Dominican University (Illinois)

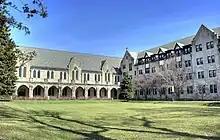
View of the Dominican University quad

Dominican University is located on a wooded campus in suburban River Forest, just 10 miles (16 km) from downtown Chicago. Other campus features include a language learning center, a computer technology center, an art gallery, a chapel, a student center, the Lund Auditorium, the Eloise Martin Recital Hall, and the Stepan Bookstore. The five residence halls at Dominican University are: Aquinas Hall (Priory Campus), Coughlin Hall, Sister Jean Murray Hall, Mazzuchelli Hall, and Power Hall. More than 30% of all undergraduates live on campus. Most incoming first-year students live in double rooms in Murray or Coughlin halls. Murray is the newest residence hall, which opened in 2004 (as Centennial Hall; renamed after former college president Sister Jean Murray in 2012).